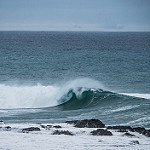
Label: sea